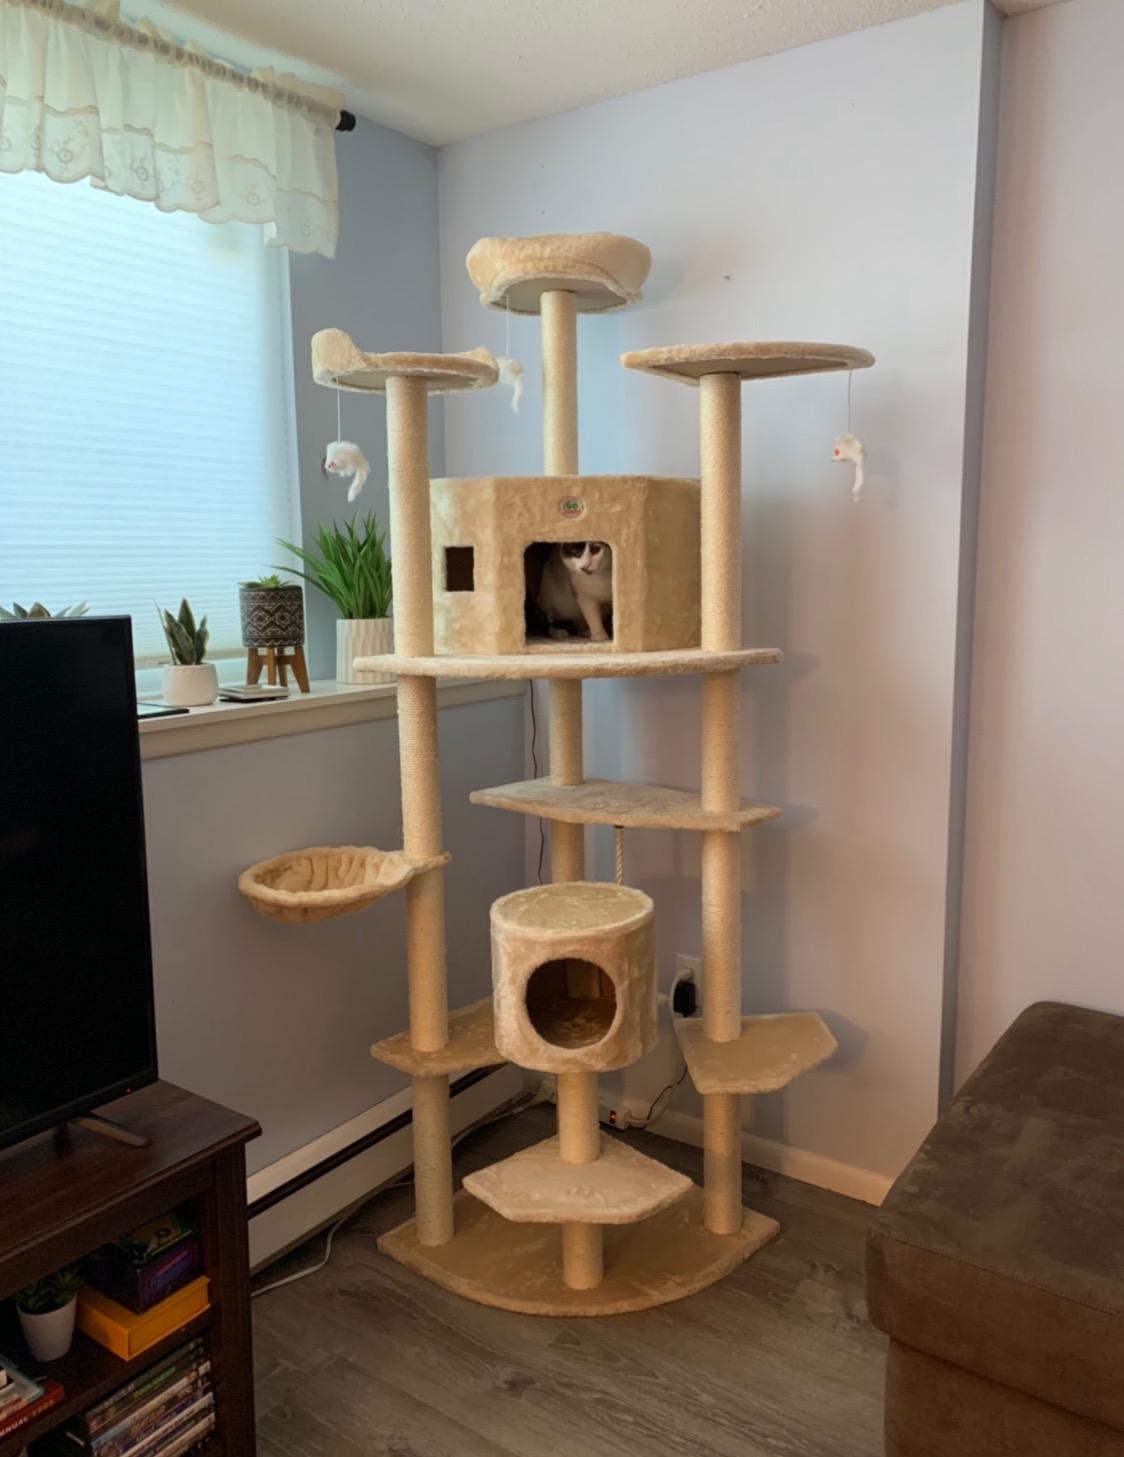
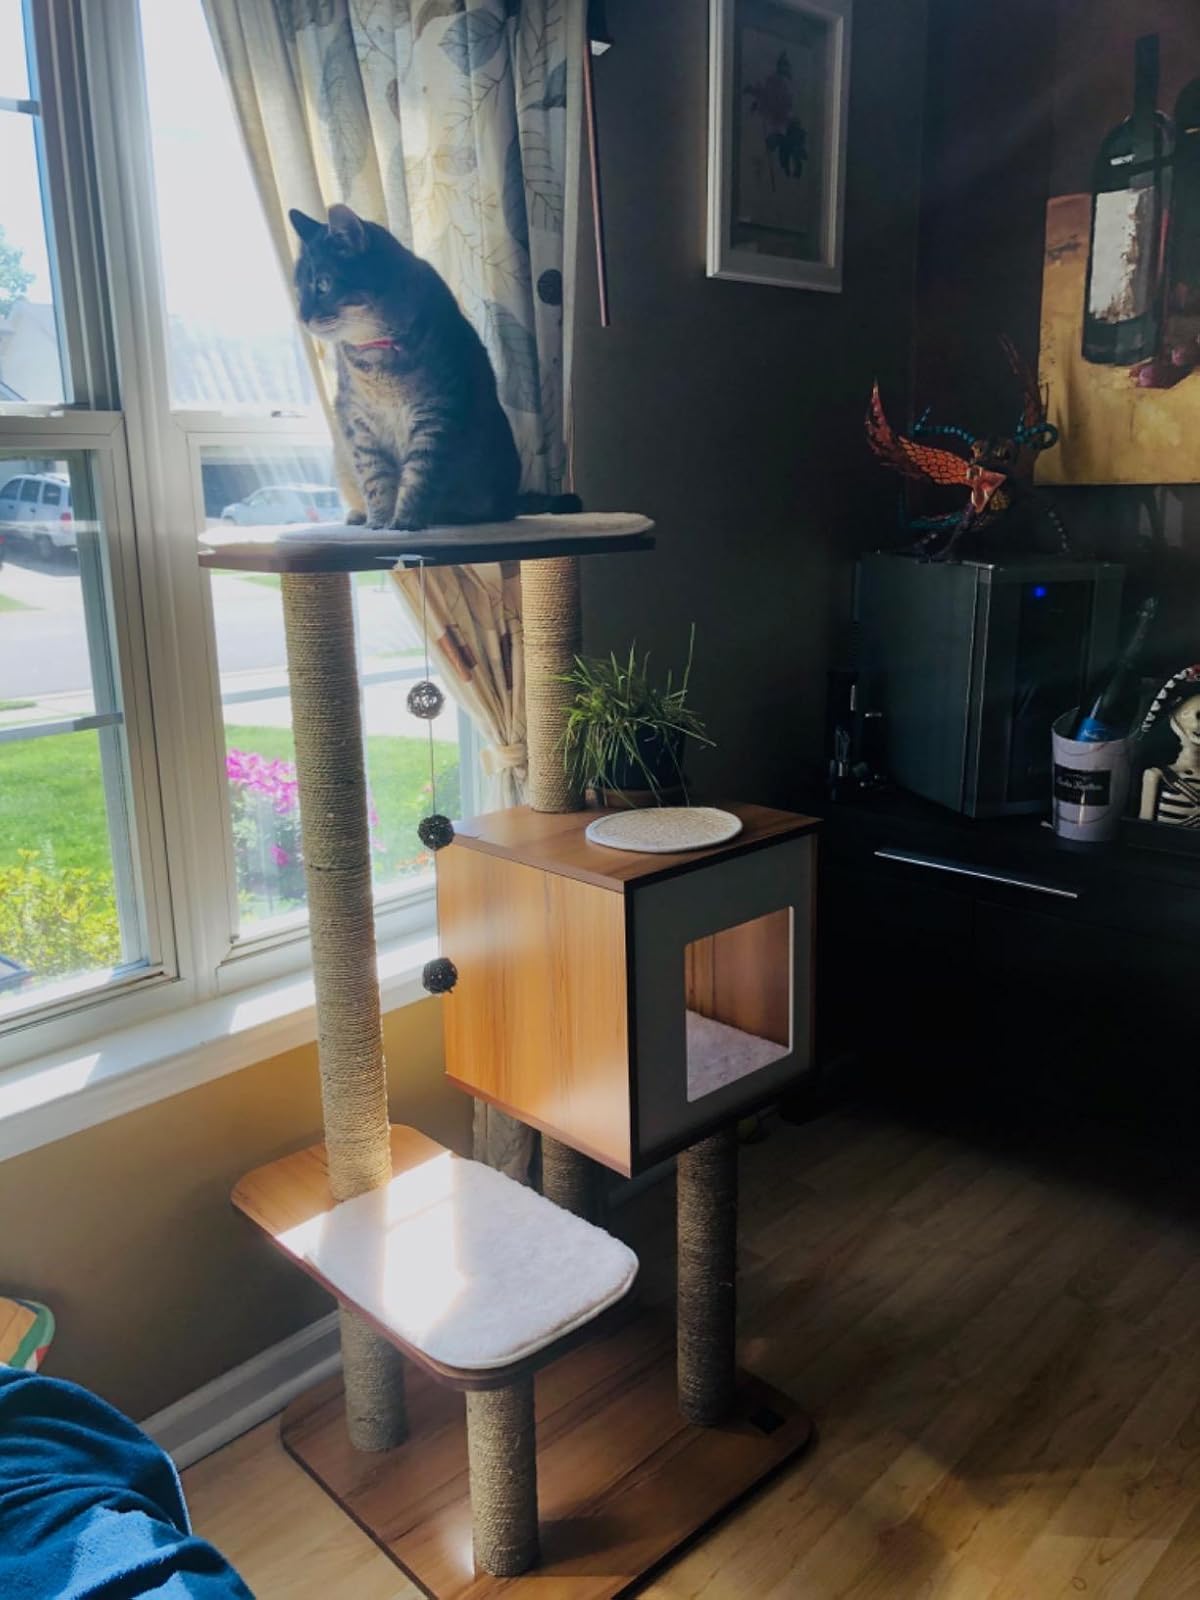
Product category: items_cat tree
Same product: no